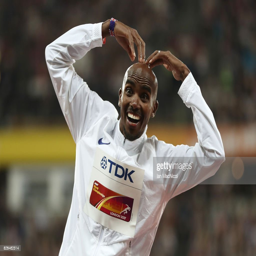
olympic athlete celebrates after he wins the men 's 10000m final during day of the 16th london .